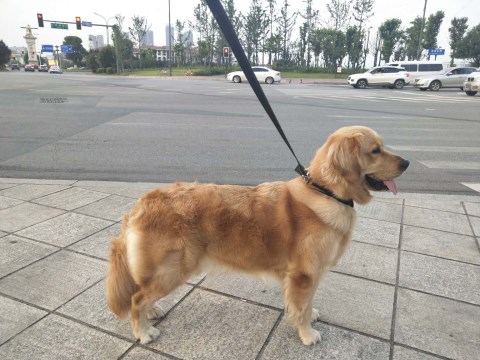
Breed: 5355-n000126-golden_retriever